Shigisan Engi Emaki

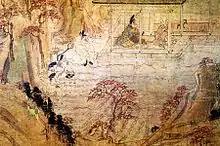
Detail from the second scroll: The Imperial Messenger asks for help in healing the Emperor

The anecdote narrated in the second scroll, "The Exorcism of the Emperor of the Engi Era", relates to the miraculous healing of the reigning Emperor Daigo by the prayers of . The scroll consists of two portions of calligraphic text and two long painted sections. After the introductory text, the first painting opens at the great door of the original imperial palace of (present-day Kyoto) in front of which an imperial delegation is preparing to leave, while priests arrive to pray for the ailing Emperor. Several sequences illustrate the delegation's journey through various landscapes, a village and mist. After finally arriving at Mount Shigi, the messenger of the delegation and are conversing, seated on a veranda, while the other travellers wait below. Following a scene of a new mountain landscape, the delegation is depicted returning to , the Emperor's private quarters, apparently bringing back a message from . The palace wall completes the first painting.